Chaillot

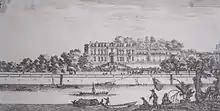
The Château de Chaillot

Chaillot is a quarter of Paris, France, located in the 16th arrondissement, on the Right Bank. It is adjacent to Passy to the southwest (administratively part of la Muette) and is bound by Avenue de la Grande-Armée to the north.